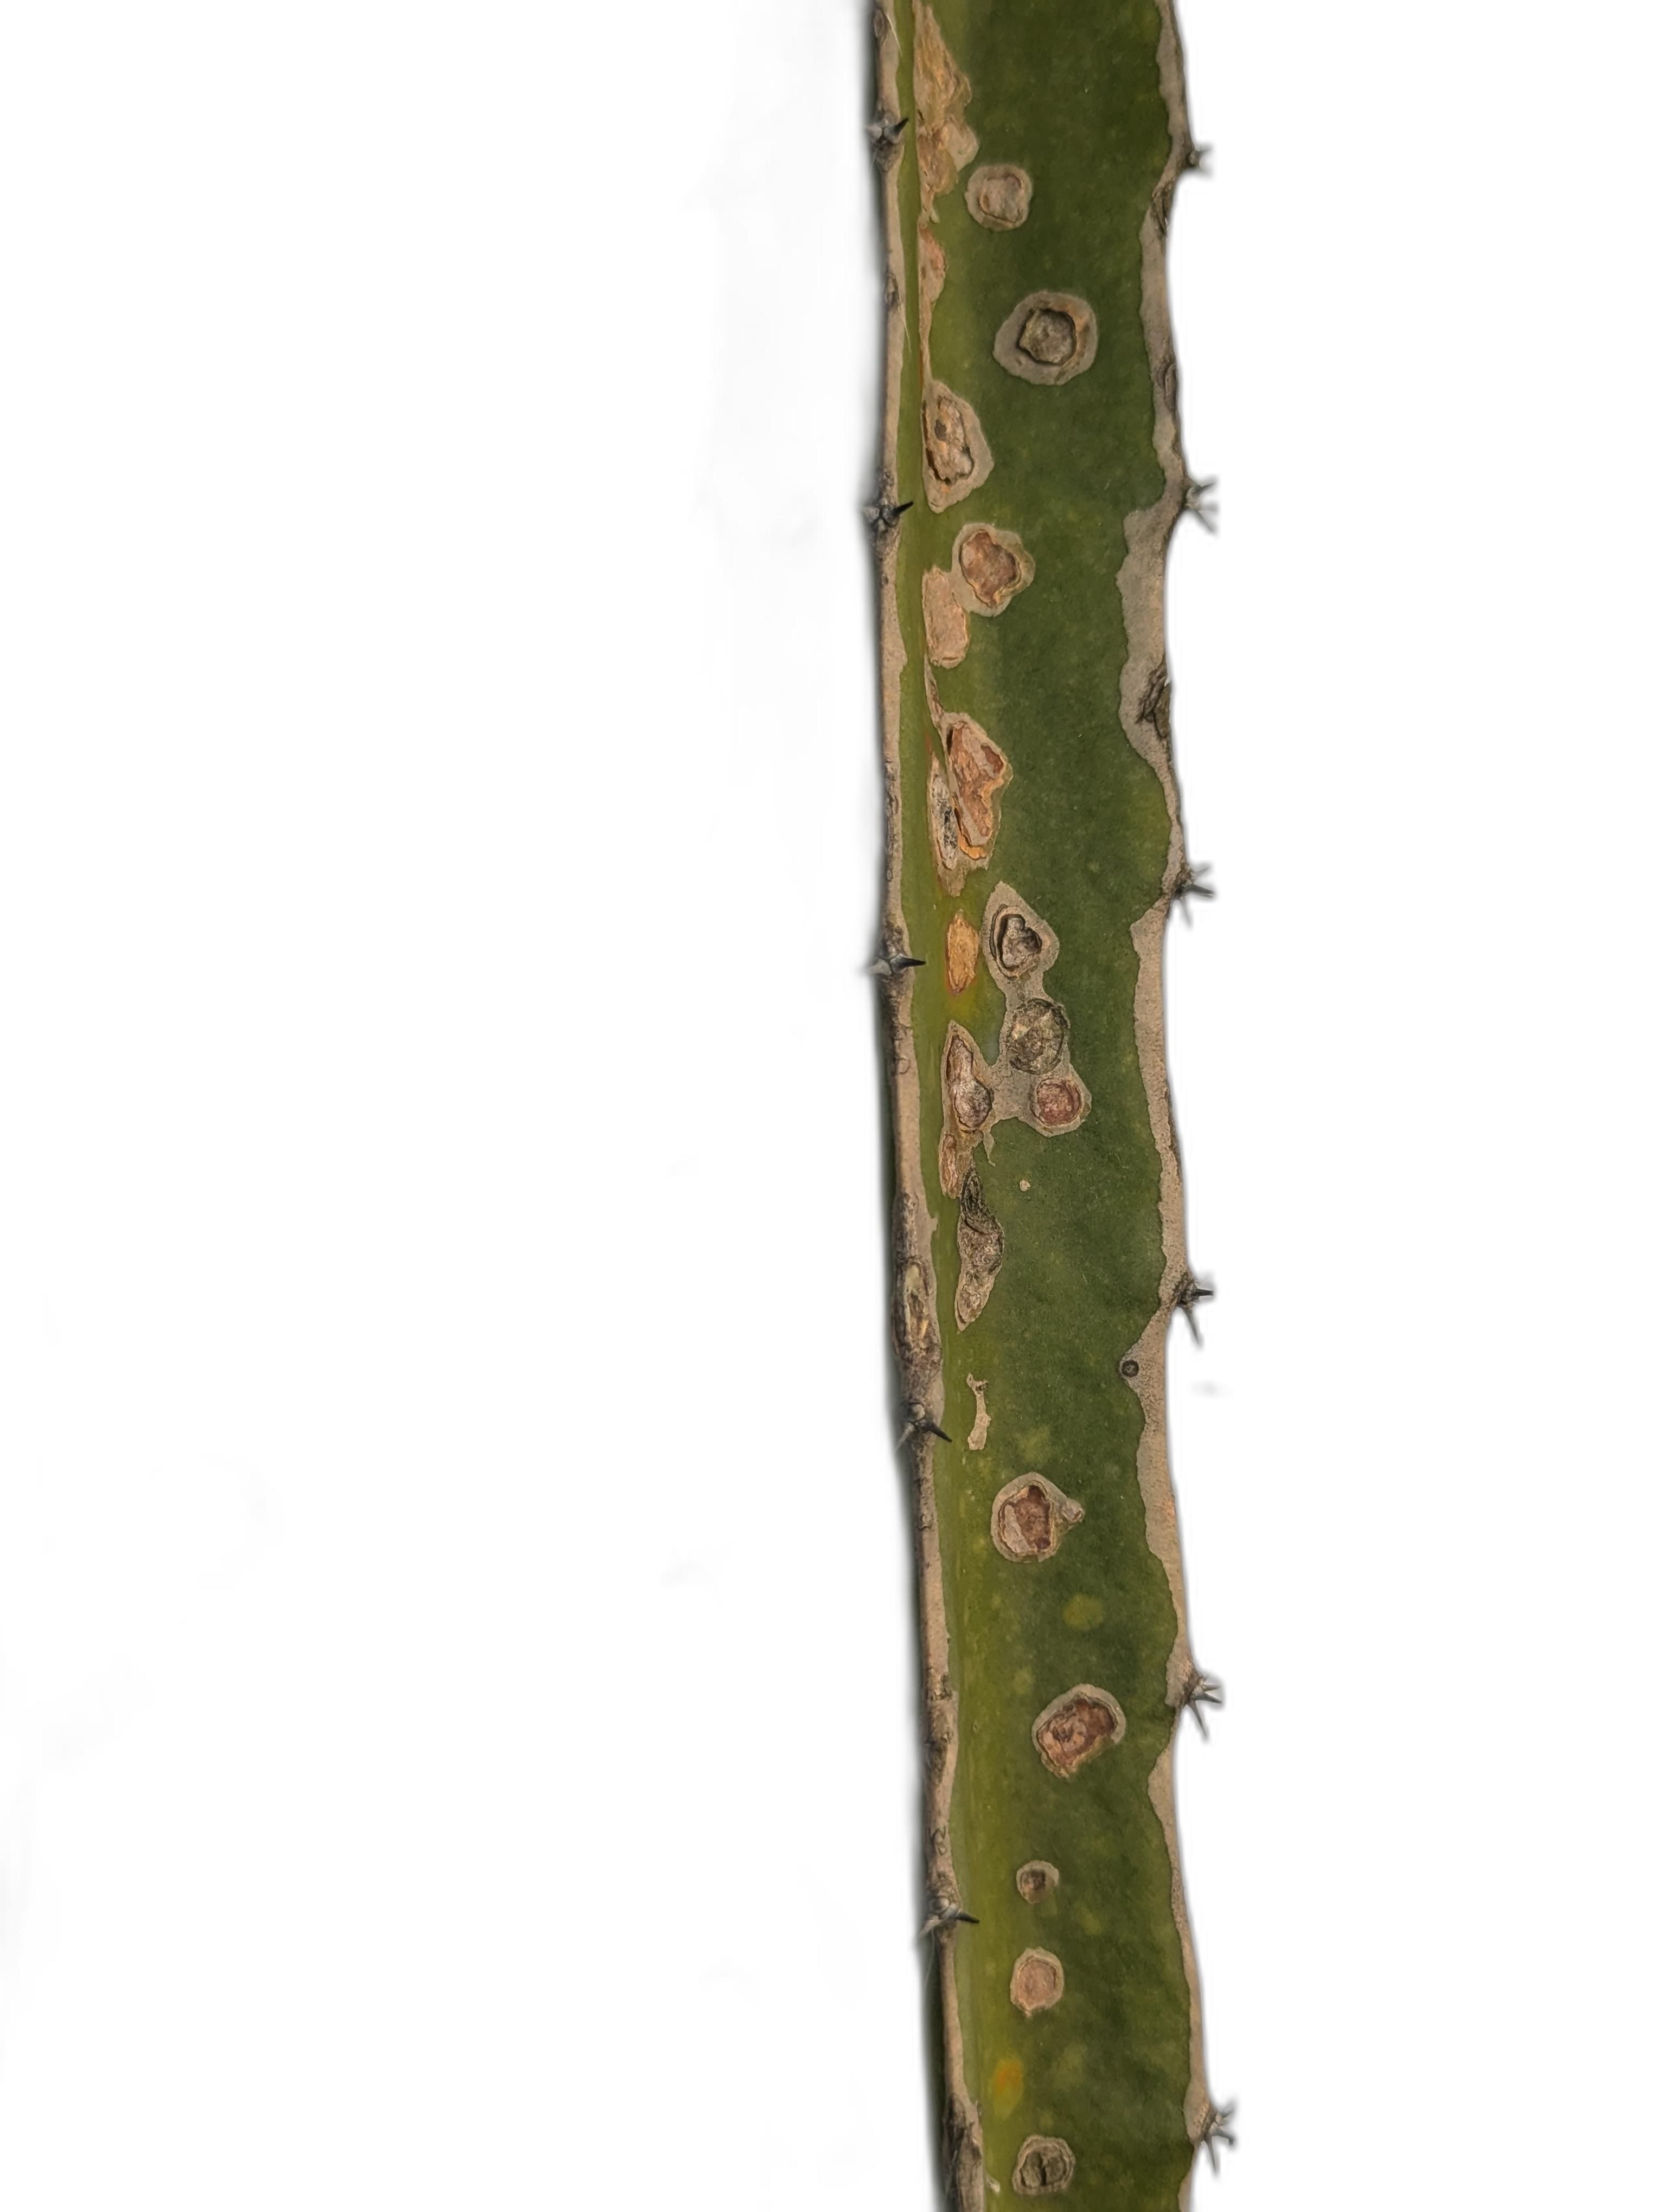
Label: Bad leaf